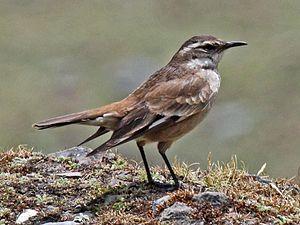
La province de Salta est une province de l'Argentine, située à l'extrême nord-ouest du pays. Elle est limitée au nord par la province de Jujuy et par la Bolivie, à l'est par le Paraguay, Formosa et la province du Chaco, au sud par les provinces de Santiago del Estero, de Tucumán et de Catamarca, enfin à l'ouest par le Chili.
Cinclodes albiventris est une espèce d'oiseaux de la famille des Furnariidae. Elle était autrefois considérée comme une sous-espèce du Cinclode brun.